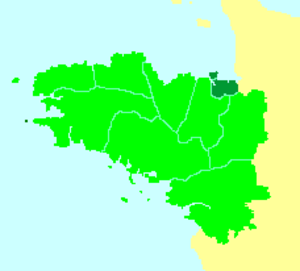
L'archidiocèse de Rennes est une église particulière de l'Église catholique en France. Érigé au IIIᵉ siècle, le diocèse de Rennes est un des neuf diocèses historiques de Bretagne. À la veille de la Révolution française, il couvrait le pays de Rennes, un pays traditionnel de Haute-Bretagne. Depuis 1801, il couvre le département d'Ille-et-Vilaine. En 1859, il est élevé au rang d'archidiocèse métropolitain. Depuis 1880, les archevêques métropolitains Rennes joignent à leur titre ceux d'évêque de Dol et de Saint-Malo et le nom complet de l'archidiocèse est archidiocèse de Rennes. Depuis 2007, Mᵍʳ Pierre d'Ornellas est l'archevêque métropolitain de Rennes. En décembre 2018, Mᵍʳ Alexandre Joly est nommé évêque auxiliaire de Rennes.
Le diocèse de Dol est un ancien diocèse de l'Église catholique en France.